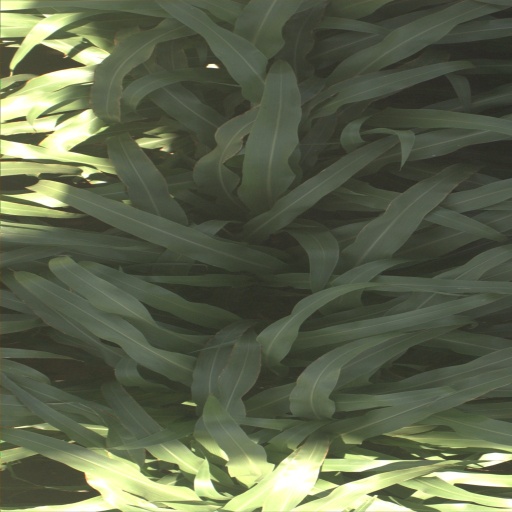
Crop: sorghum